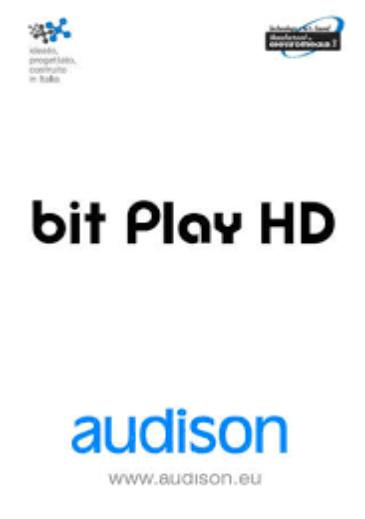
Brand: Audison
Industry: Leisure